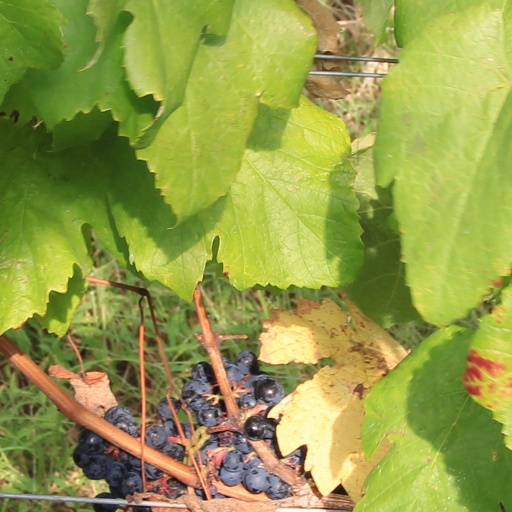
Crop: grape